Tiberius (son of Constans II)

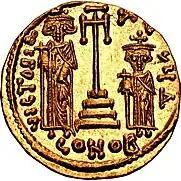
Tiberius and Heraclius on the reverse of a solidus.

Tiberius was the youngest son of Constans II. His mother was Fausta, daughter of the Patrician Valentinus. Although his eldest brother Constantine IV had been raised to the rank of co-emperor in 654, in 659, shortly before his father's departure for Italy, Tiberius was also elevated by Constans to the rank of co-emperor, alongside his older brother Heraclius. The coronation ceremony took place between 27 April and 9 August. Given that most coronations took place in festive days, it's very likely that this one took place on Whitsunday (2 June). In 663, Constans tried to have his sons join him in Sicily, but this provoked a popular uprising in Constantinople, led by Theodore of Koloneia and Andrew, and the brothers remained in the imperial capital.